Lebanon station (Pennsylvania Railroad)

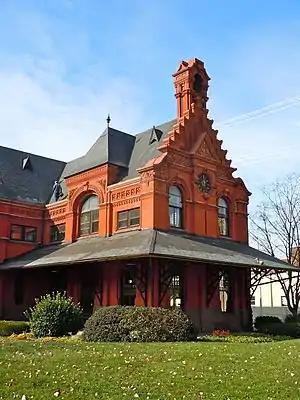
Cornwall & Lebanon Railroad Station, November 2011

Lebanon station is an historic, American railway station that is located in Lebanon, Lebanon County, Pennsylvania.